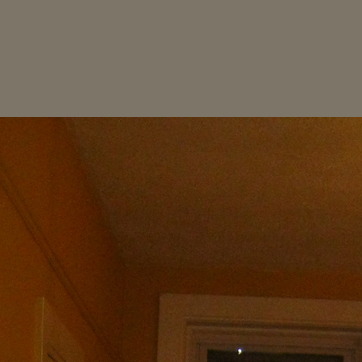
Material: painted